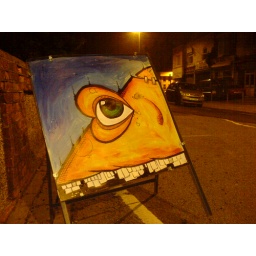
so..i was walking home.. drunkand this sign landed in my kitchn!well, it'd be rude not toso i didstill wet